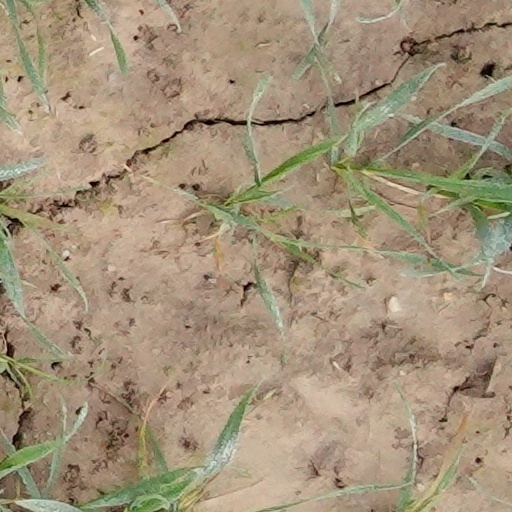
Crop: wheat